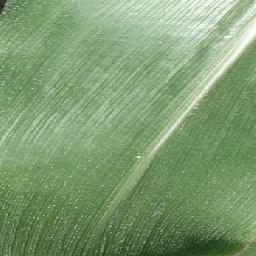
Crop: corn
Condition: (maize)_healthy